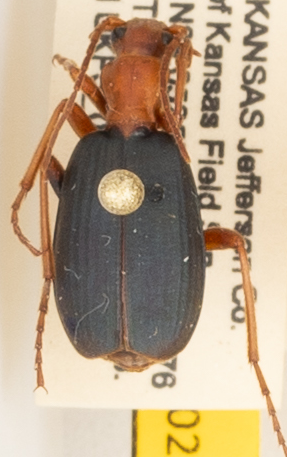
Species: Brachinus alternans
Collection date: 2019-06-25
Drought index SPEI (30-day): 1.184
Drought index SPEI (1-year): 1.416
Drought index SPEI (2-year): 0.88